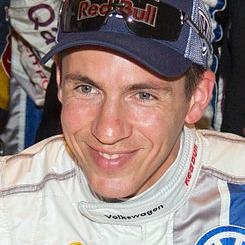
Age: 33